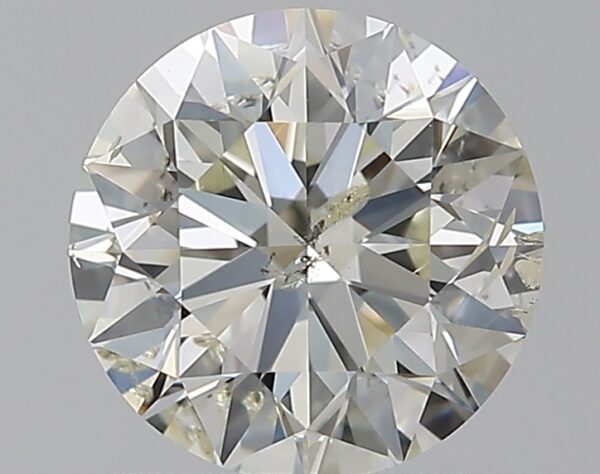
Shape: round
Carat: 1
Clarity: SI2
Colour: J
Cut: EX
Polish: EX
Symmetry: EX
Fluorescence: VSL
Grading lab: IGI
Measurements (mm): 6.4 x 6.37 x 3.97